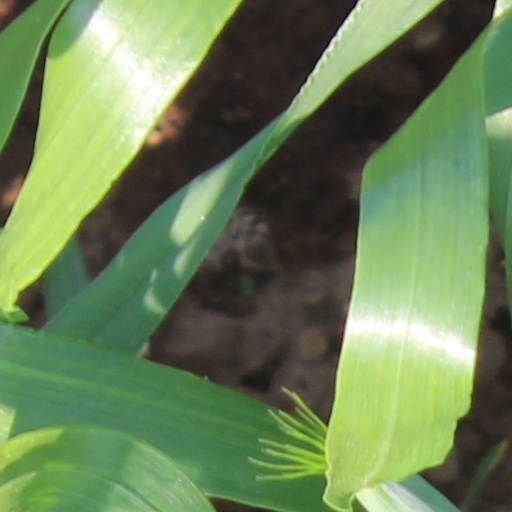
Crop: wheat